Luigi Delneri

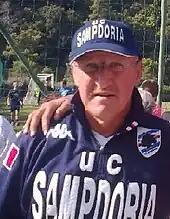
Delneri as Sampdoria manager in 2009

On 16 October 2006, Delneri returned to coach Chievo, replacing Giuseppe Pillon at the 15th-place club. Despite a strong start, he did not manage to save his side from relegation, losing a spot in the following season's Serie A with a 2–0 loss to Catania on the final matchday.